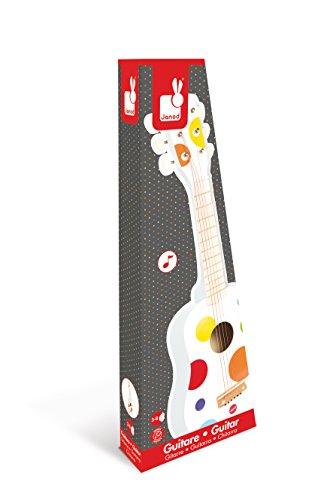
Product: Janod Confetti Guitar
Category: Toys & Games | Learning & Education | Musical Instruments | Guitars & Strings
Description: Brightly colored with confetti colored polka dots, wooden six-string guitar.
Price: $41.99
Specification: ProductDimensions:25.2x8.7x2.5inches|ItemWeight:1.54pounds|ShippingWeight:1.81pounds(Viewshippingratesandpolicies)|DomesticShipping:ItemcanbeshippedwithinU.S.|InternationalShipping:ThisitemcanbeshippedtoselectcountriesoutsideoftheU.S.LearnMore|ASIN:B003HGHHDW|Itemmodelnumber:J07598|Manufacturerrecommendedage:36months-8years